Judith Shuval

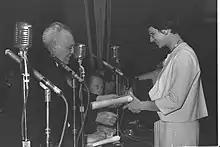
Education Minister Zalman Aran awarding the 1965 Israel Prize for social science to Shuval

Judith Tannenbaum Shuval (24 August 1925 – 27 July 2025) was an Israeli sociologist and academic who was professor of sociology at the Hebrew University of Jerusalem, specializing in public health and immigration.